Northern pike

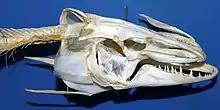
Skull of a Northern pike

Northern pike are most often olive green, shading from yellow to white along the belly. The flank is marked with short, light bar-like spots and a few to many dark spots on the fins. Sometimes, the fins are reddish. Younger pike have yellow stripes along a green body; later, the stripes divide into light spots and the body turns from green to olive green. The lower half of the gill cover lacks scales, and it has large sensory pores on its head and on the underside of its lower jaw which are part of the lateral line system. Unlike the similar-looking and closely related muskellunge, the northern pike has light markings on a dark body background and fewer than six sensory pores on the underside of each side of the lower jaw.